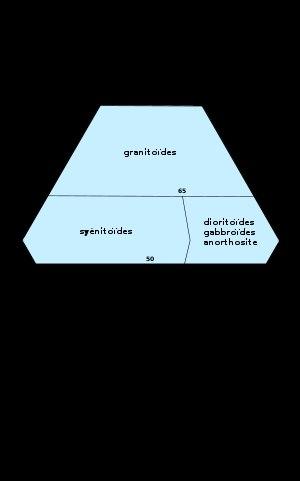
Les roches plutoniques sont des roches magmatiques grenues, en général de grande extension géographique. On les rencontre dans les massifs montagneux, jeunes ou vieux.
Un granitoïde ou roche granitique est une variété de roche magmatique plutonique principalement composée de feldspaths et de quartz. Ce terme regroupe principalement les différentes variétés de granite, la granodiorite, la trondhjémite et la tonalite. En fonction des auteurs, ce terme peut également englober les syénitoïdes : les différentes variétés de monzonite et de syénite.
Les roches magmatiques ou roches ignées, se forment quand un magma se refroidit et se solidifie, avec ou sans cristallisation complète des minéraux le composant. Cette solidification peut se produire :